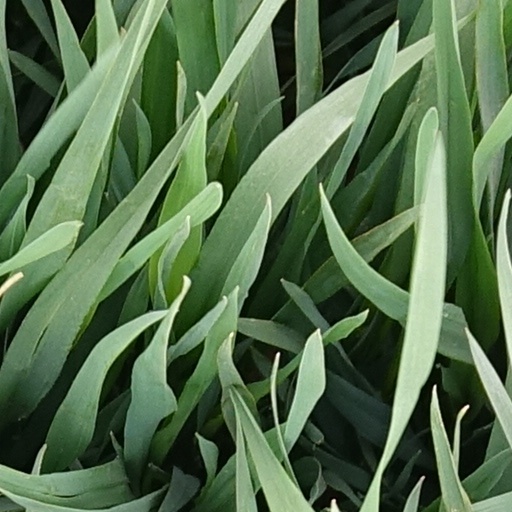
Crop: wheat